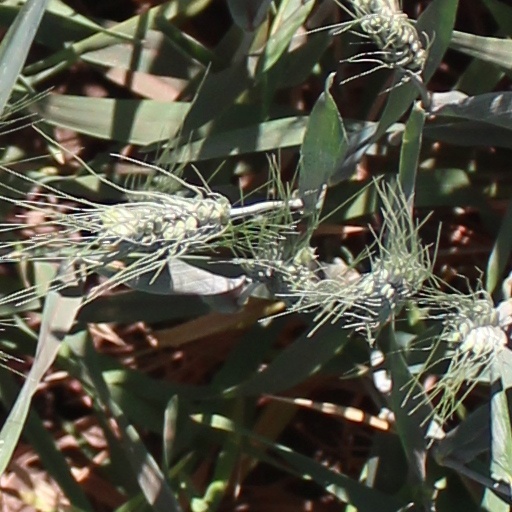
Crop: wheat